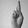
ASL letter: R